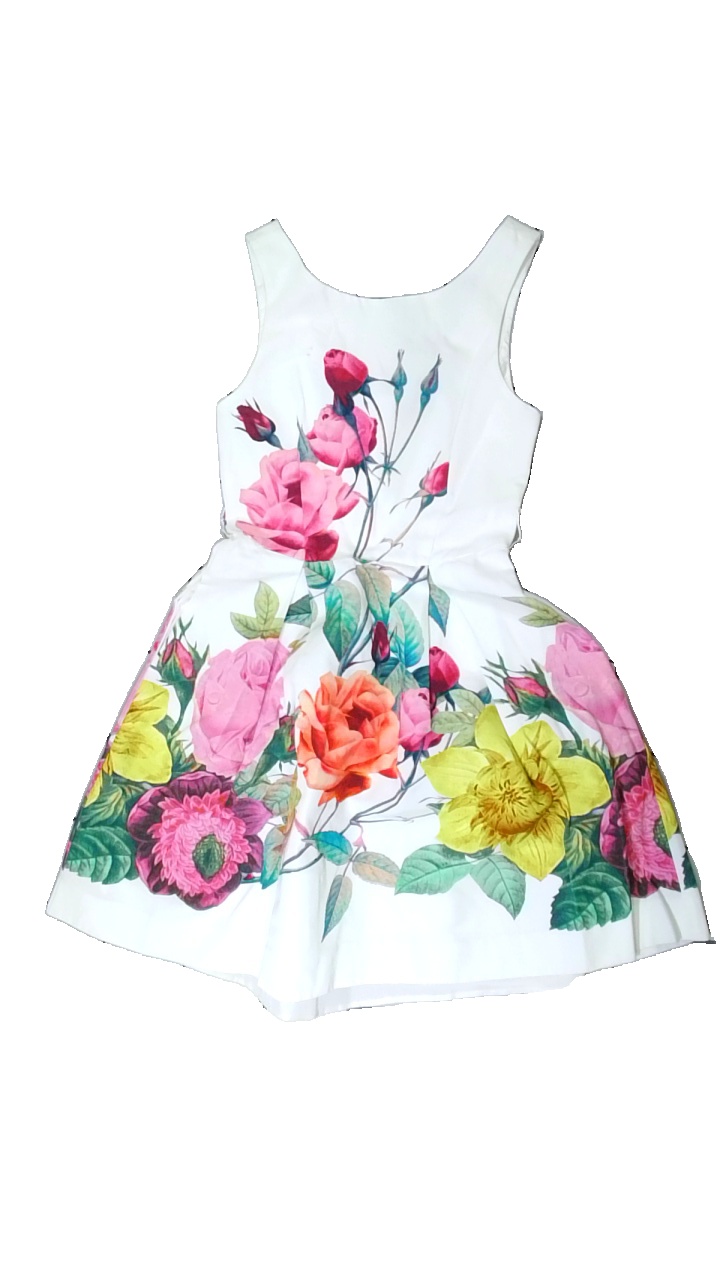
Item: Dress (Ladies)
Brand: Parosh
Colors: White, Pink, Yellow, Multicolor
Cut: Regular
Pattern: Floral print
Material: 100% cotton
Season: All
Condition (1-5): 4
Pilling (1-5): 5
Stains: Minor
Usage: Reuse
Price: <50